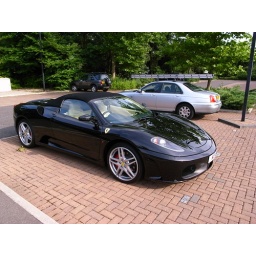
nice car in weybridge office